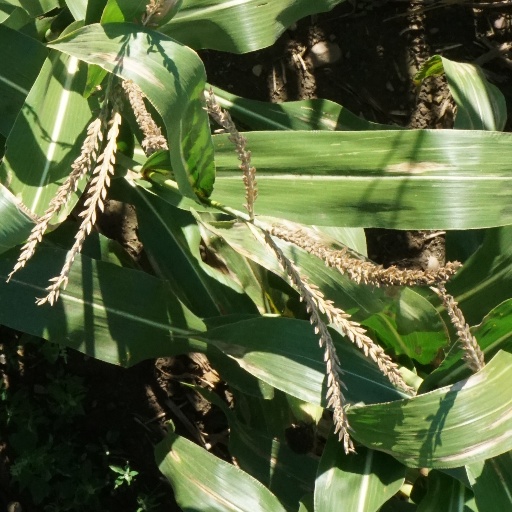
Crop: maize; corn